Canadian Tire Motorsport Park

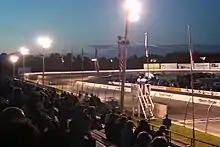
Mosport Speedway

The oval was constructed in 1989 as a dirt track originally called Mosport's Ascot North, named after the famous Ascot Park track in Gardena, California. The first event was scheduled in July 1989 and was to feature USAC Midgets and Sprint Cars and the World of Outlaws. The races were cancelled after the initial heat races caused deep ruts in the corners and dislodging stones hidden under the clay.